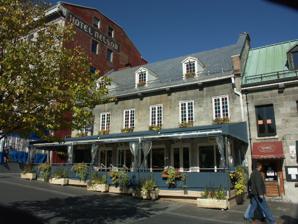
Building: Maison Cartier
Country: Canada
Year built: 1813
Not to be confused with Sir George-Étienne Cartier National Historic Site . Maison Cartier General information Location 407, place Jacques-Cartier Montreal , Quebec H2Y 3B1 Coordinates 45°30′29″N 73°33′09″W / 45.5080°N 73.5526°W / 45.5080; -73.5526 Current tenants Jardin Nelson Construction started 1812 Completed 1813 Design and construction Main contractor Amable Amiot dit Villeneuve Antoine Bouteiller Website http://www.jardinnelson.com/en/ National Historic Site of Canada Official name Maison Cartier National Historic Site of Canada Designated 1982 Maison Cartier is a historic house in Montreal , Quebec , Canada. It is located on Place Jacques-Cartier in Old Montreal . It was designated as a National Historic Site of Canada on November 19, 1982. It was constructed from 1812 to 1813 by mason Amable Amiot dit Villeneuve and carpenter Antoine Bouteiller. The walls, which are made of ashlar along with the dormers on the roof, are considered to be examples of Quebec's urban architecture in the early Nineteenth century. The first owners of the house were Louis Parthenais and Augustin Perrault. The Maison Cartier was originally connected to the Nelson Hotel. Though it is located next to Montreal's oldest public monument - Nelson's Column - it was apparently named the Jardin Nelson for Wolfred Nelson , a Patriote in the Lower Canada Rebellion of 1837, and the ninth Mayor of Montreal . Today a restaurant operates in the building. References